Daukanto Square

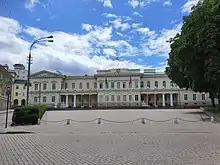
Daukanto Square in front of the Presidential Palace of the Republic of Lithuania

Daukantas Square in Vilnius, Lithuania is located in the Old Town, in front of the Presidential Palace. Its name commemorates a progenitor of the 19th-century Lithuanian national revival, Simonas Daukantas. In the late 19th century it had a monument of Mikhail Nikolayevich Muravyov-Vilensky.